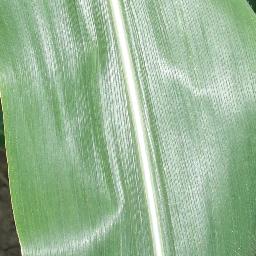
Label: Corn___healthy